Sanjan Stambh

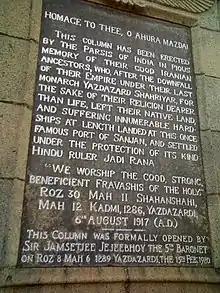
Plaque on the monument

Sanjan Stambh is a memorial column at Sanjan in Gujarat, which commemorates the arrival of Zoroastrians there eleven centuries ago as a group of shipwrecked migrants who had fled Muslim persecution after the downfall of the Persian Empire and were welcomed to India by Hindu king Jadi Rana.